2019 Aurora Games

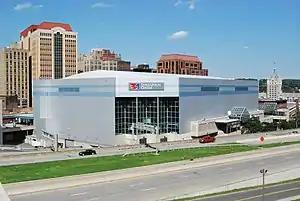
Times Union Center was the host venue for all events of the Aurora Games

The 2019 Aurora Games programme featured seven sports. Team and individual competitions consisted of athletes from 15 countries participating as part of All-star teams known as Team Americas and Team World. Said teams were led by honorary captains Jackie Joyner-Kersee and Nadia Comăneci with the teams competing for the Babe Didrikson Zaharias Trophy. Team Americas captured the first Trophy, defeating Team World in six of the seven events.